Jan Waterink

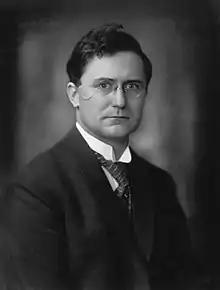
Waterink in 1920

Jan Waterink (20 October 1890 – 29 November 1966) was a Dutch pastor, psychologist and educationist who pioneered approaches to the testing and instruction of children with special needs.